Eucalyptus mcquoidii

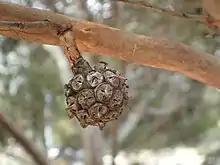
fruit cluster

"Eucalyptus mcquoidii" is a single-stemmed, shrub-like marlock or stunted mallee that typically grows to a height of or a tree to , but does not form a lignotuber. It has smooth pale grey and whitish bark. Adult leaves are linear to narrow oblong, the same shade of glossy green on both sides, long and wide, tapering to a petiole long. The flower buds are arranged in leaf axils in clusters of between about twenty and fifty, the buds joined at the base on a cylindrical peduncle long. The individual buds are about wide, each with a narrow, more or less straight operculum long. Flowering has been recorded in April, October and November and the flowers are greenish yellow. The fruit form a spherical mass, each fruit with three valves that remain joined at the tip.